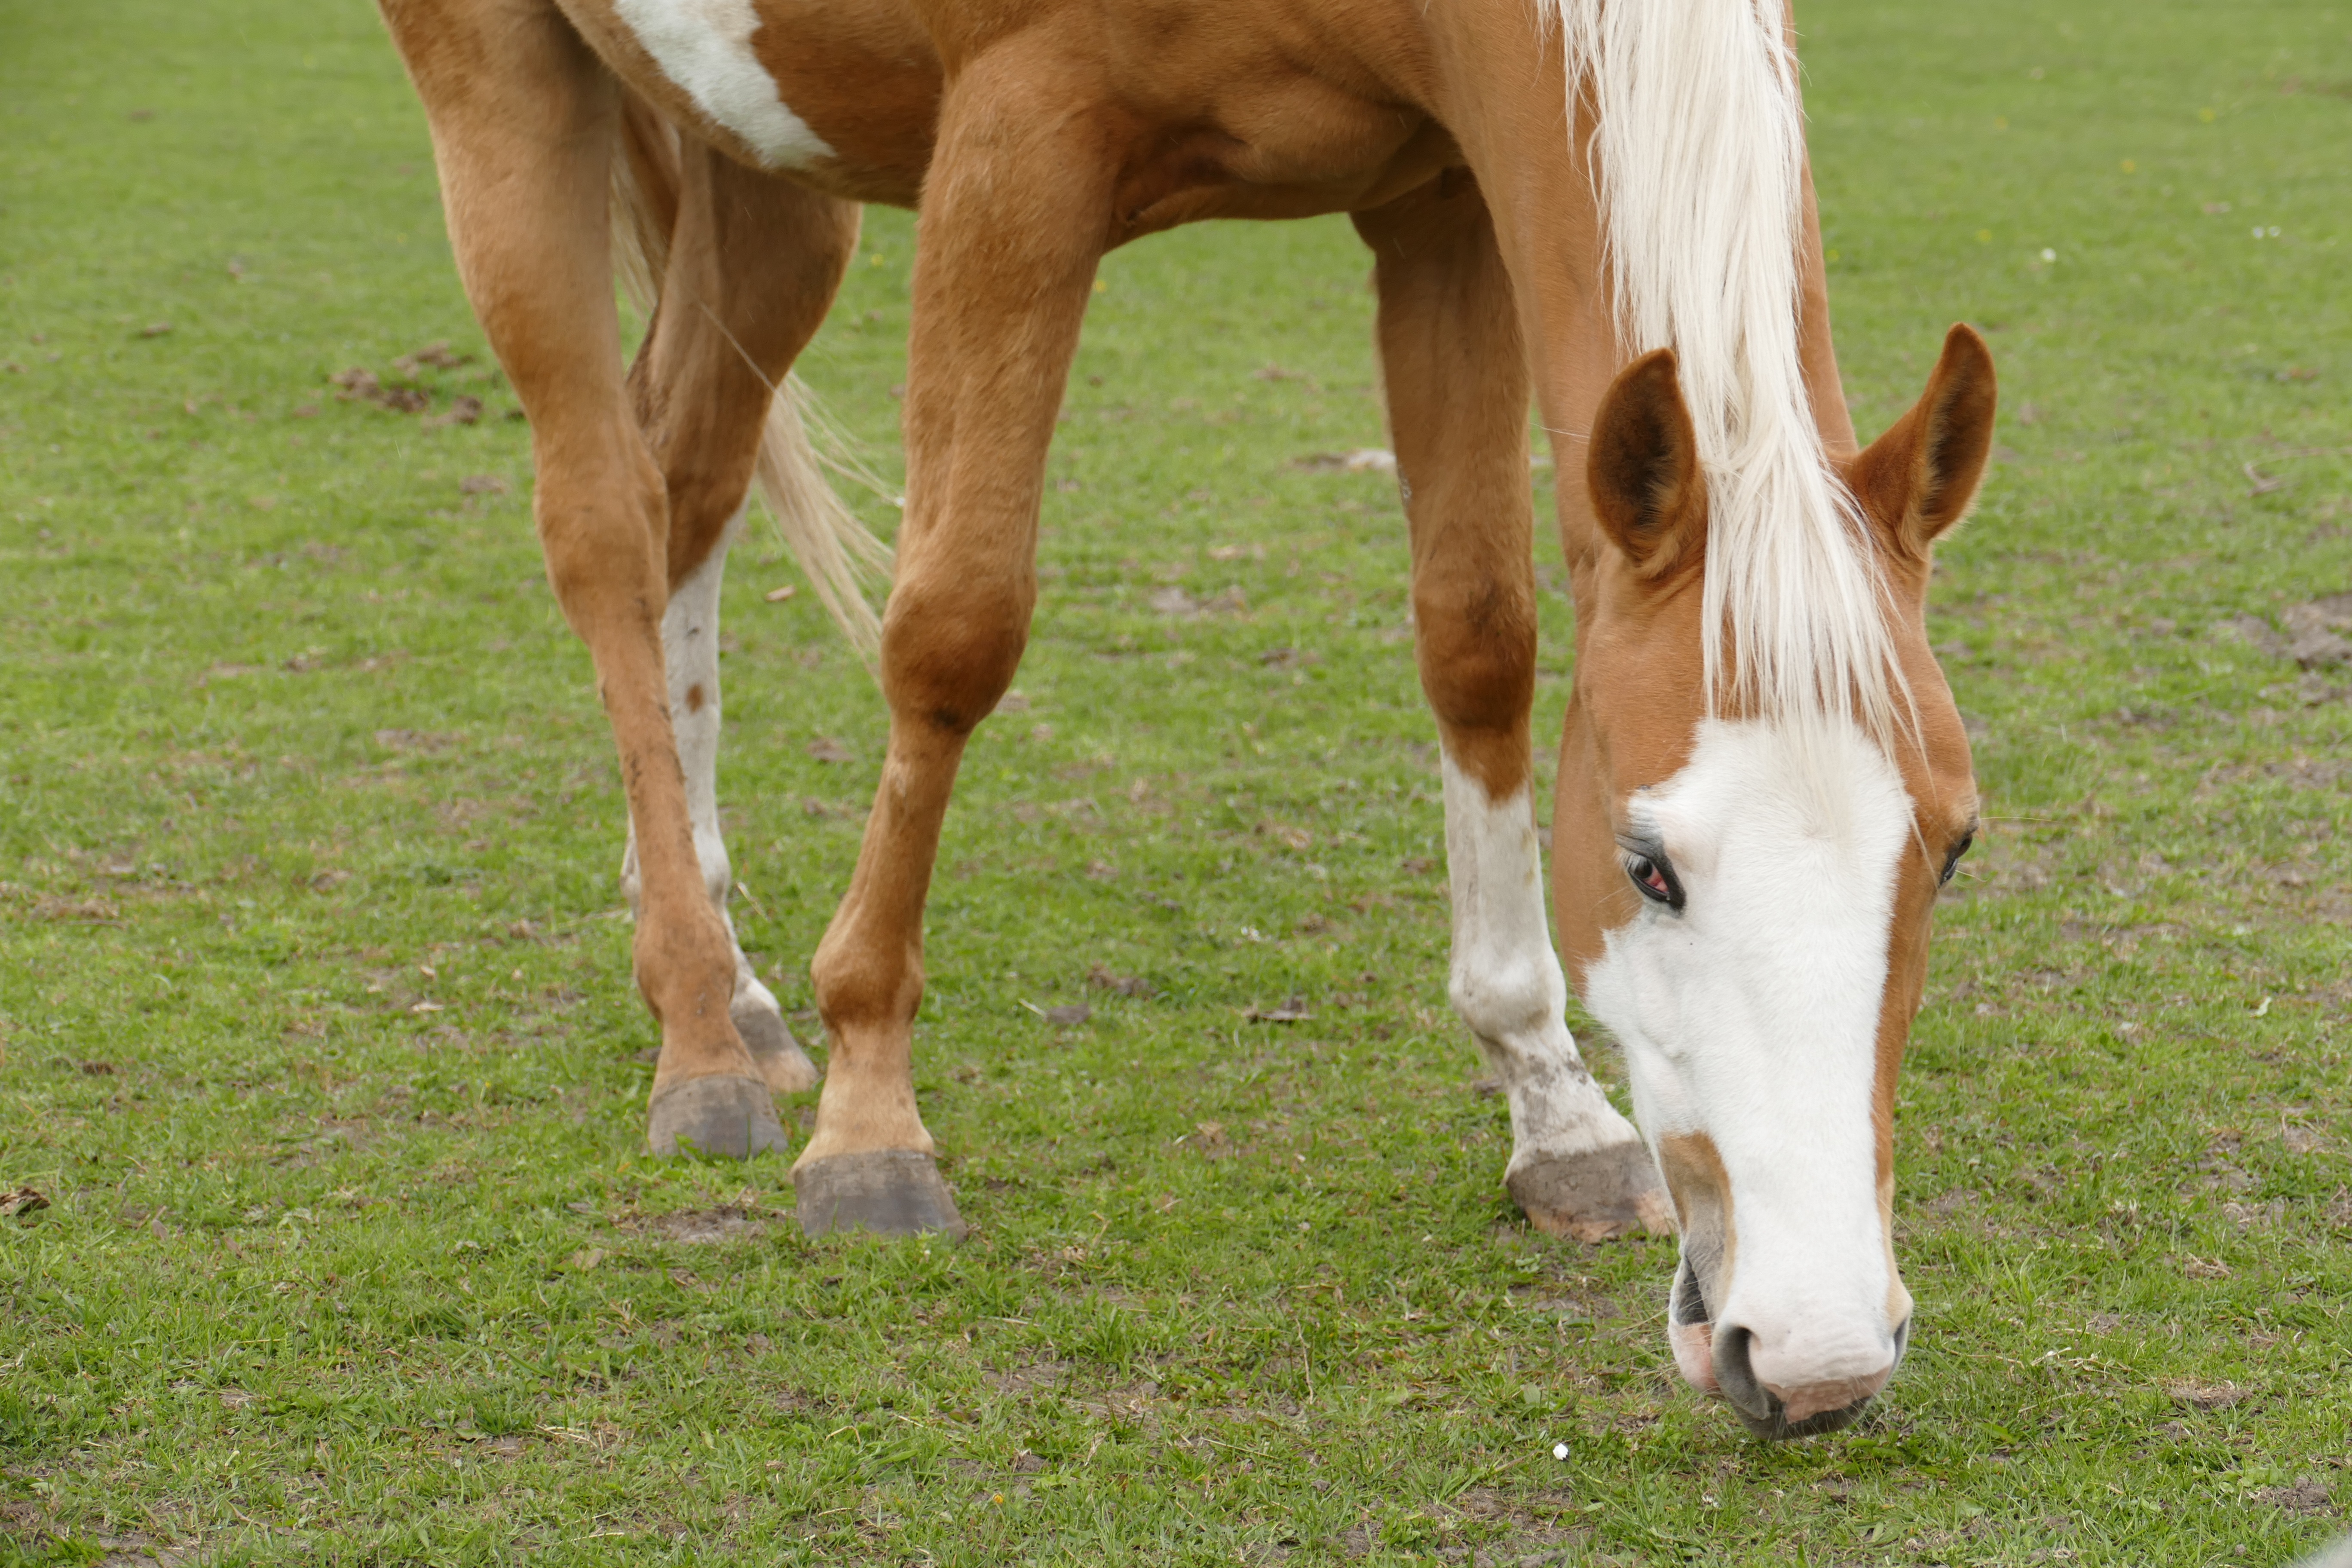
tree, grass, field, farm, meadow, pasture, grazing, livestock, horse, brown, stallion, mane, rest, eat, fauna, graze, paddock, cool image, snout, grassland, mare, coupling, cool photo, foal, sorrel, fodder, colt, steppe, horse like mammal, ecoregion, mustang horse